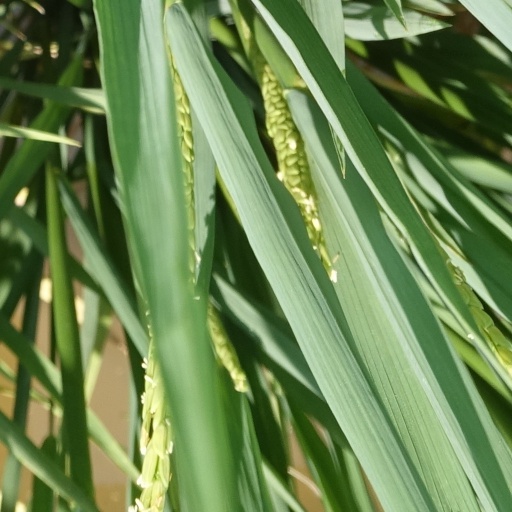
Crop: rice